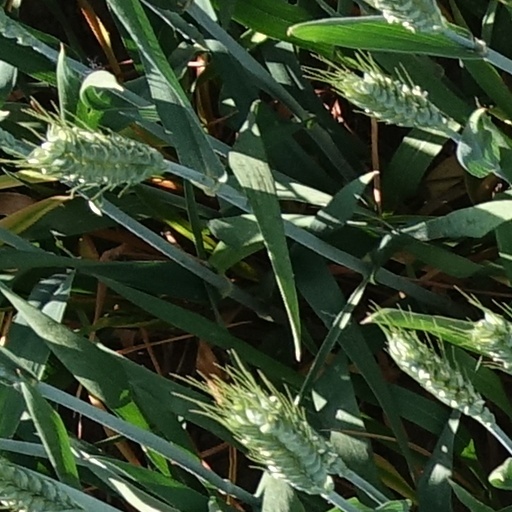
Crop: wheat